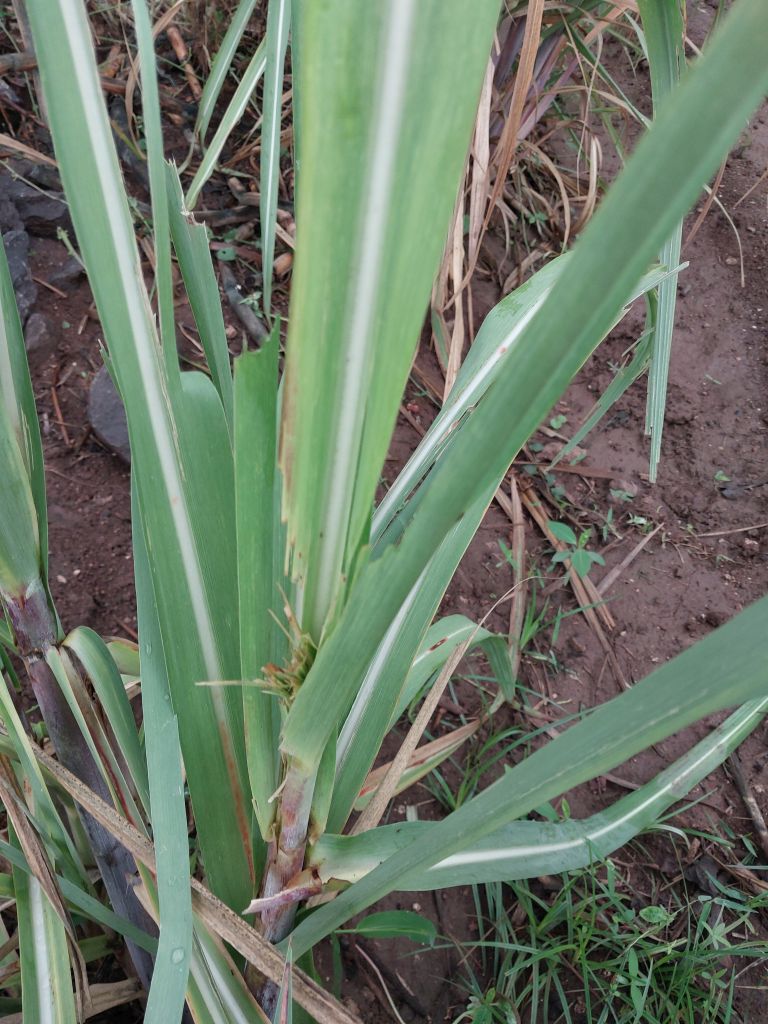
Label: Pokkah Boeng